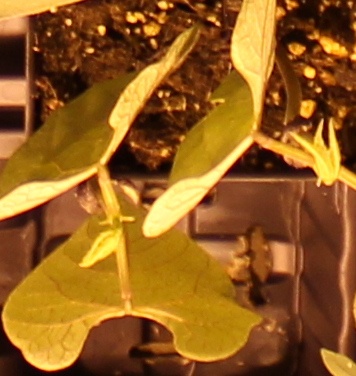
Label: Blackbean